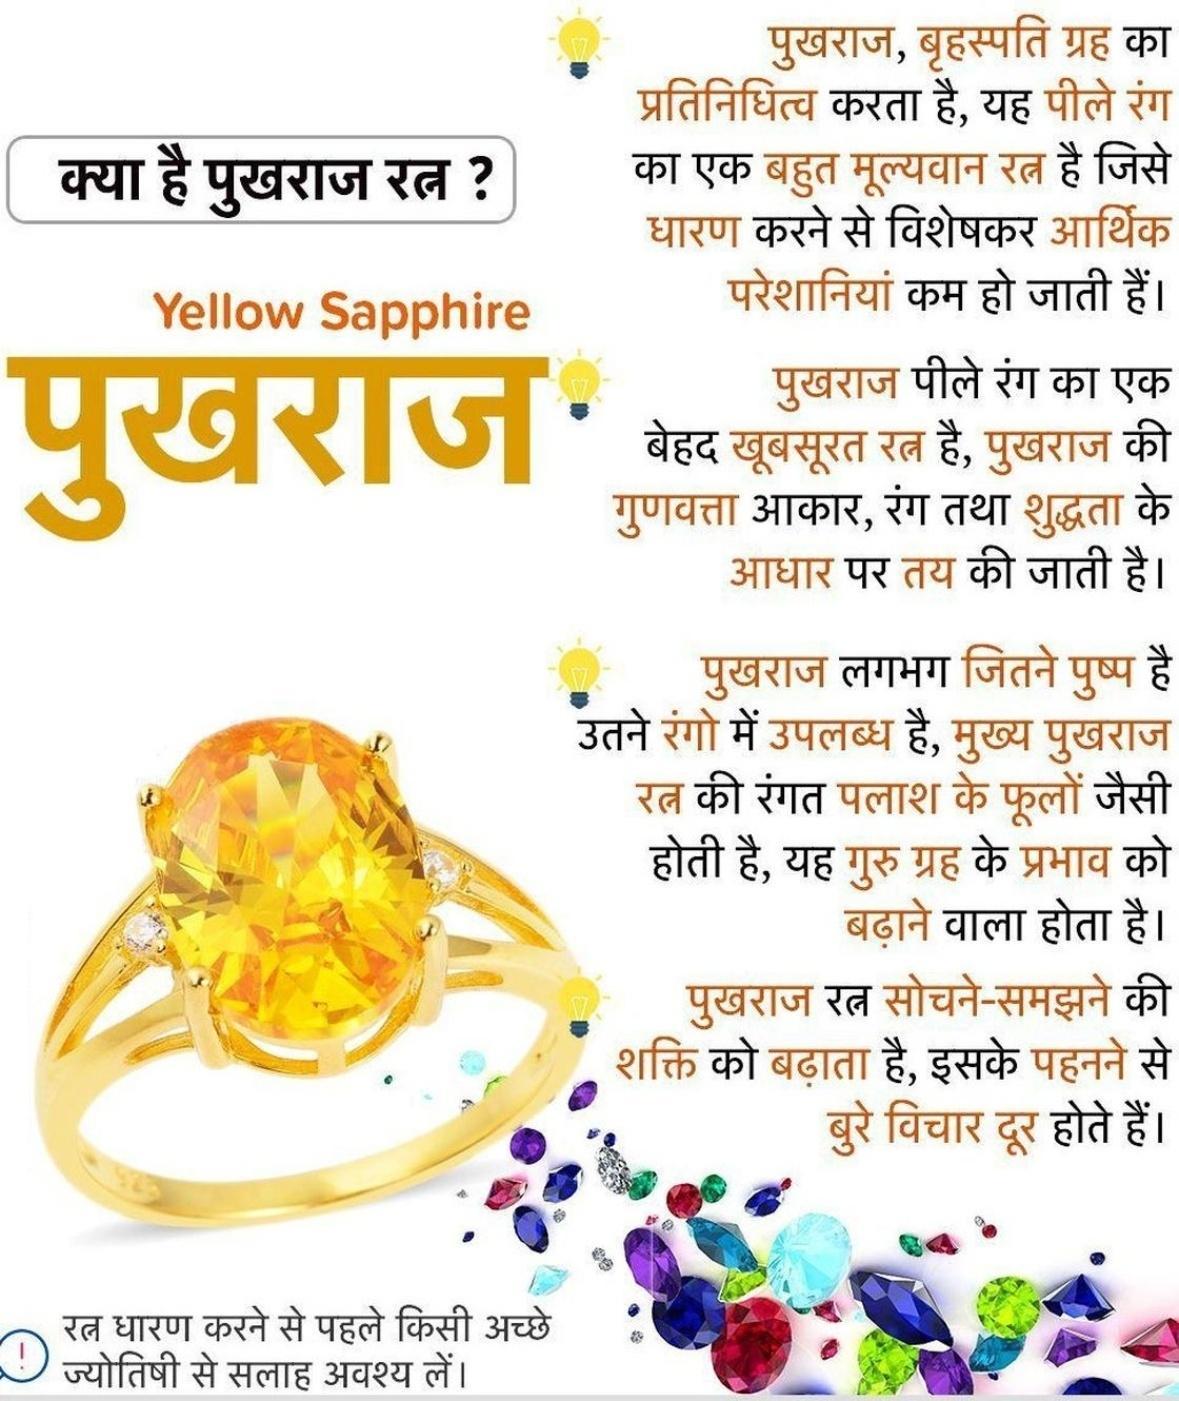
Chopra Gems Brass Natural Yellow Sapphire Pendant (Men and Women)
Type: Necklaces & Pendants
Brand: Chopra Gems & Jewellery
Price: Rs. 497
 Yellow sapphire pukhraj panchdhatu pendant.This panchdhatu pendant is made up with 5 dhatus or metals namely gold, silver,copper,zinc and iron. This gemstone pendant is very pious compared to other nine gemstone with strong physical powers beneficial for scholars, academicians, teachers and other research fellows. The gemstone removes hurdles in late marriages or hitches in married life. Gains, profits and income flourishes by the grace of yellow sapphire. The yellow sapphire boosts positive energy and support for entrepreneurs and aspiring leaders in their respective fields.Treatment has been given to enhance its quality,it is well effective as astrological purpose.
Features: Natural yellow sapphire pendant,Color - yellow,Collection - ethnic
Included: Natural Yellow Sapphire Pendant